Battlecorps

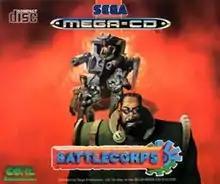
European cover art

Battlecorps is a shooter video game developed and published by Core Design for the Sega CD in 1994.